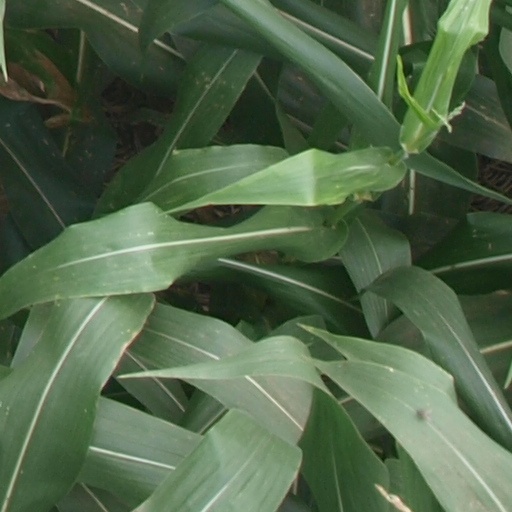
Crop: maize; corn